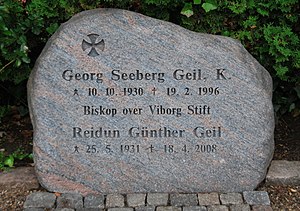
Georg S. Geil / Privat
Gravsten for Geil og hustru på Viborg Kirkegård.